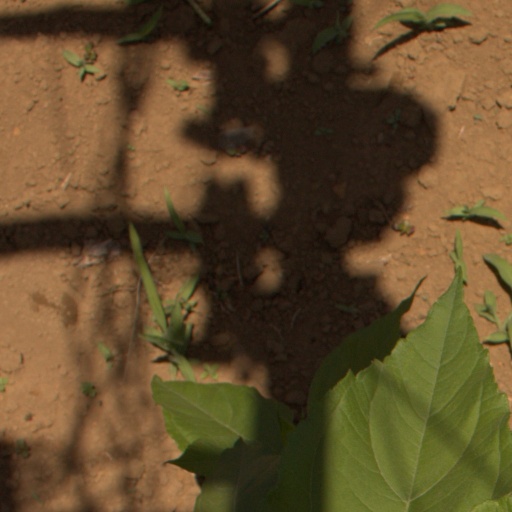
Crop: Jerusalem artichoke